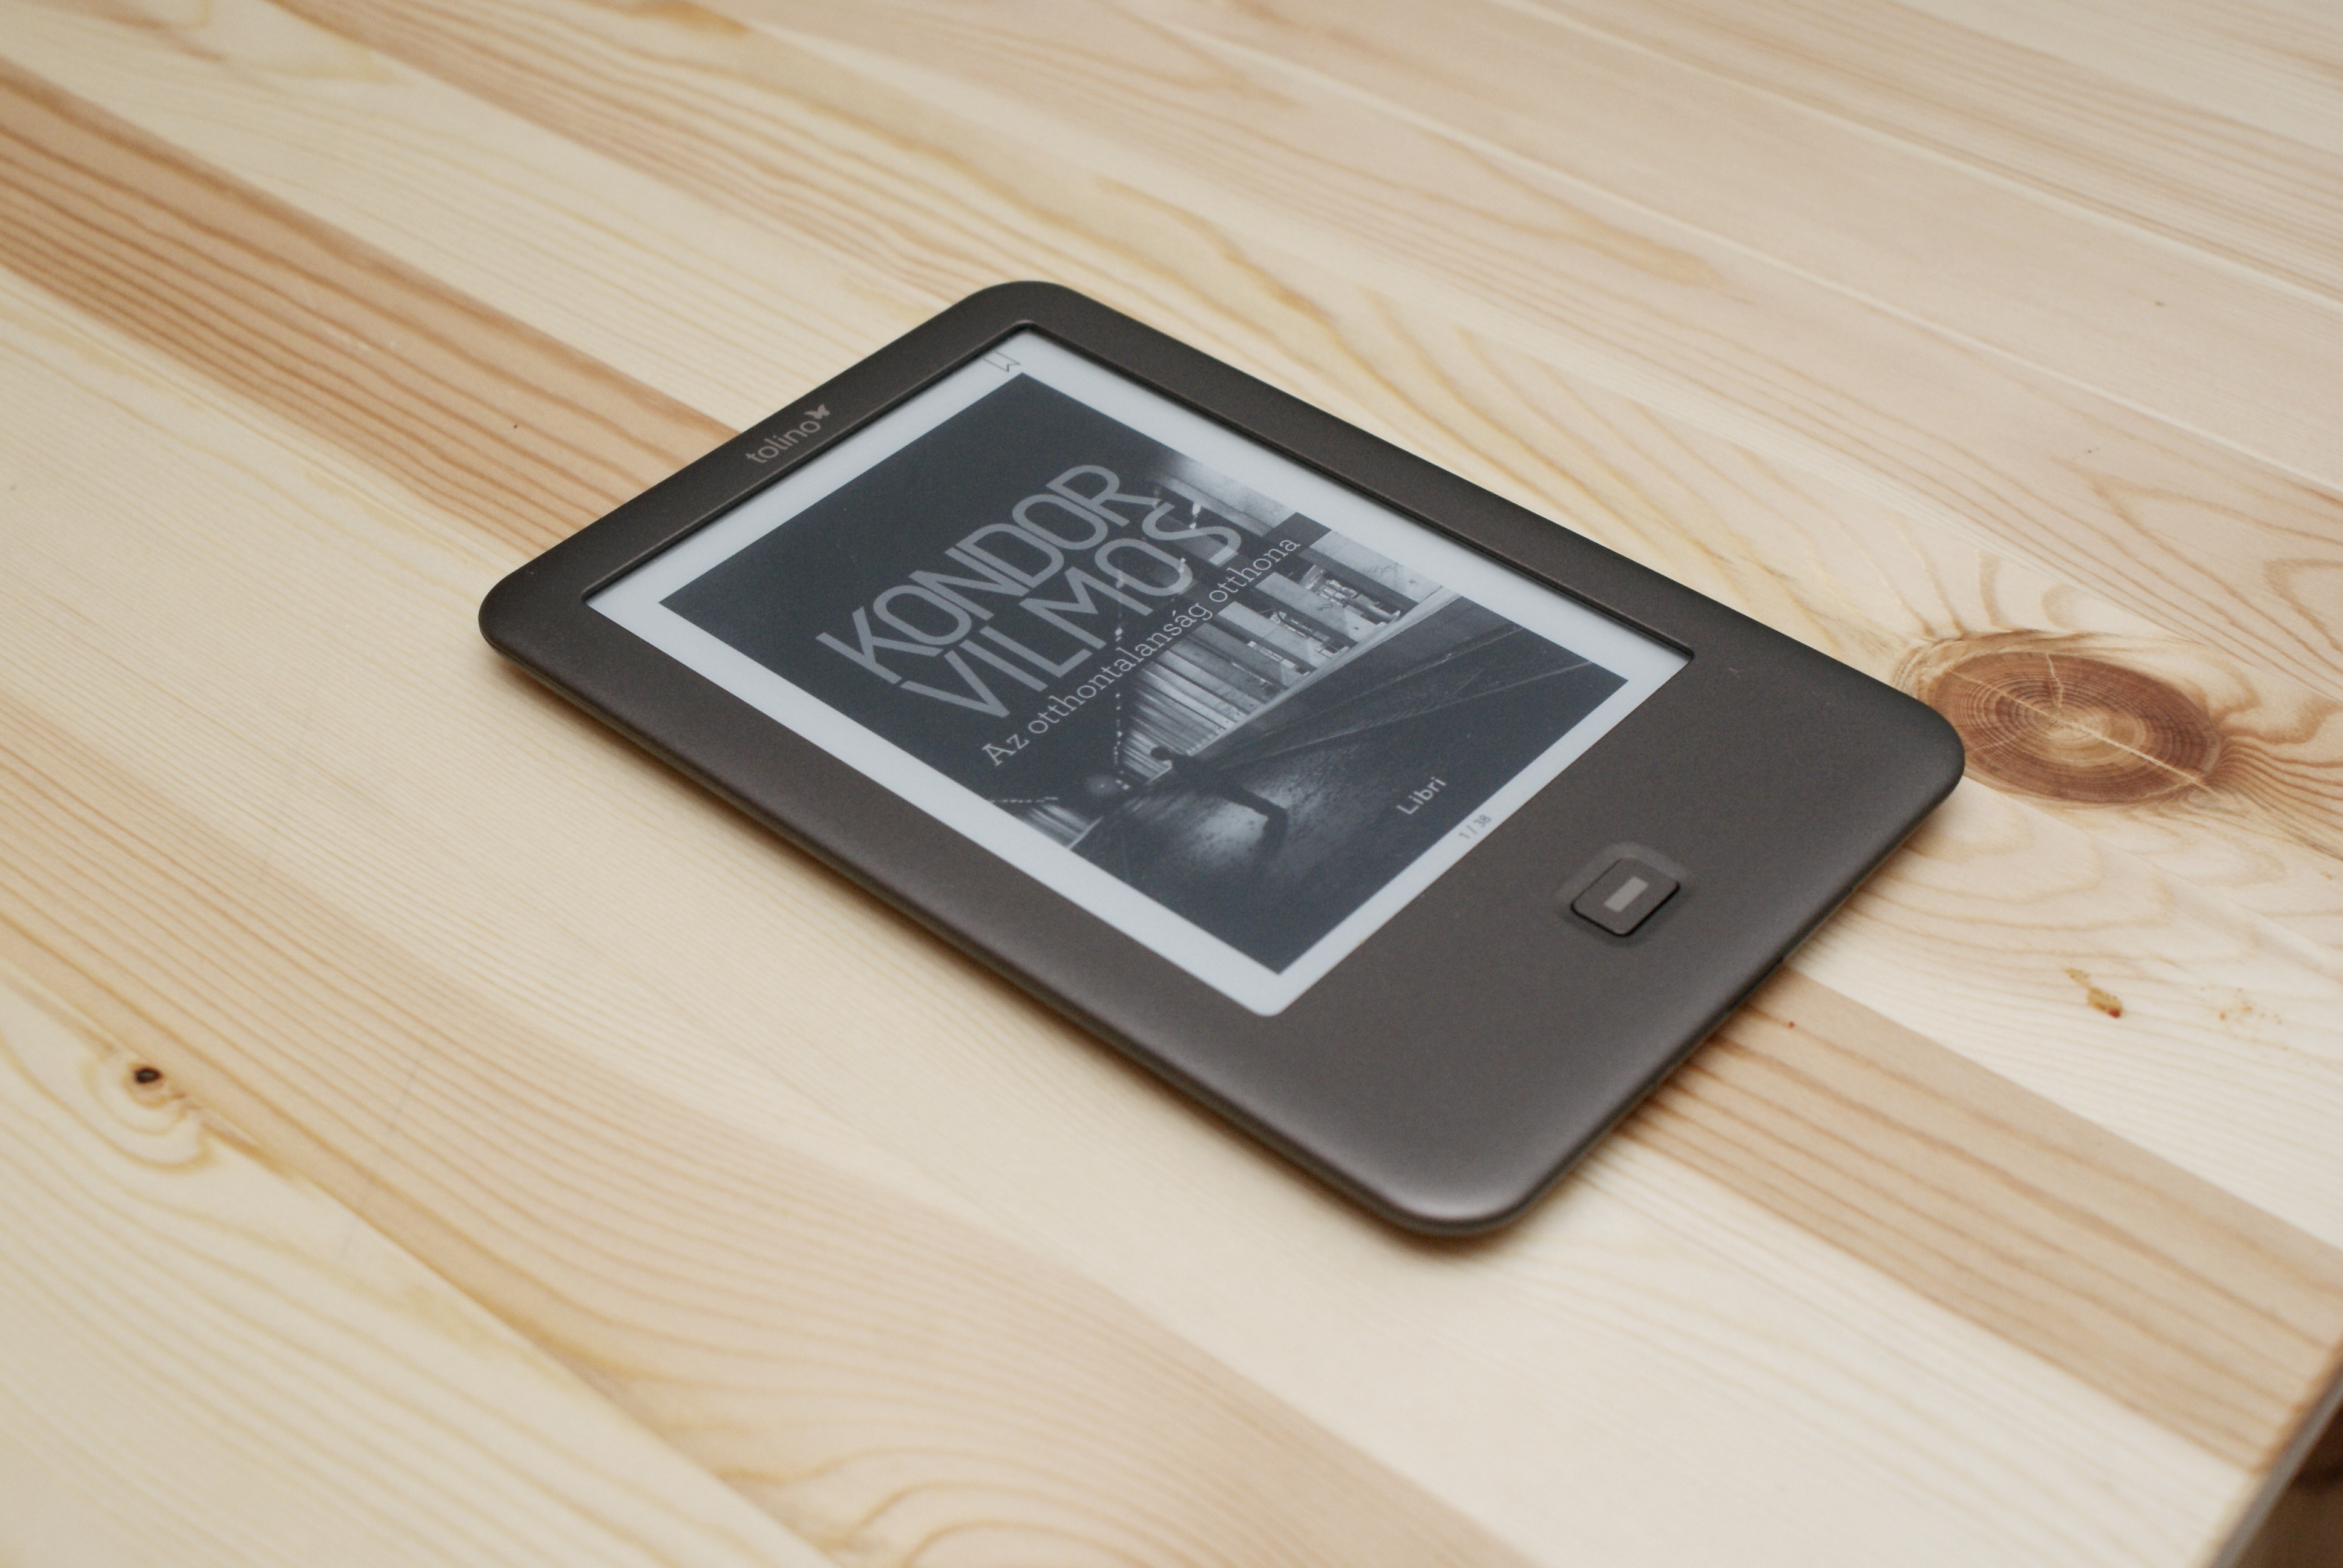
smartphone, book, technology, ebook, gadget, mobile phone, product, electronics, e book, e reader, tolinos shine, e paper, e ink, portable communications device